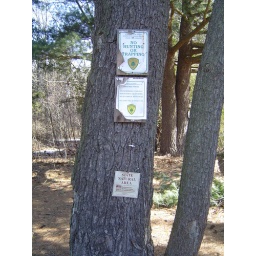
Some signs on a tree near the entrance to the &amp;quot;State Natural Area&amp;quot;